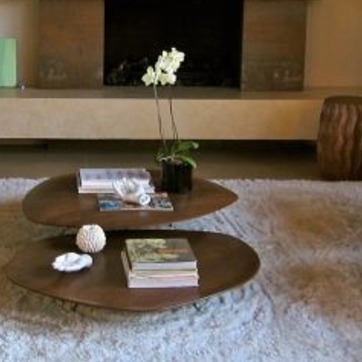
Material: ceramic